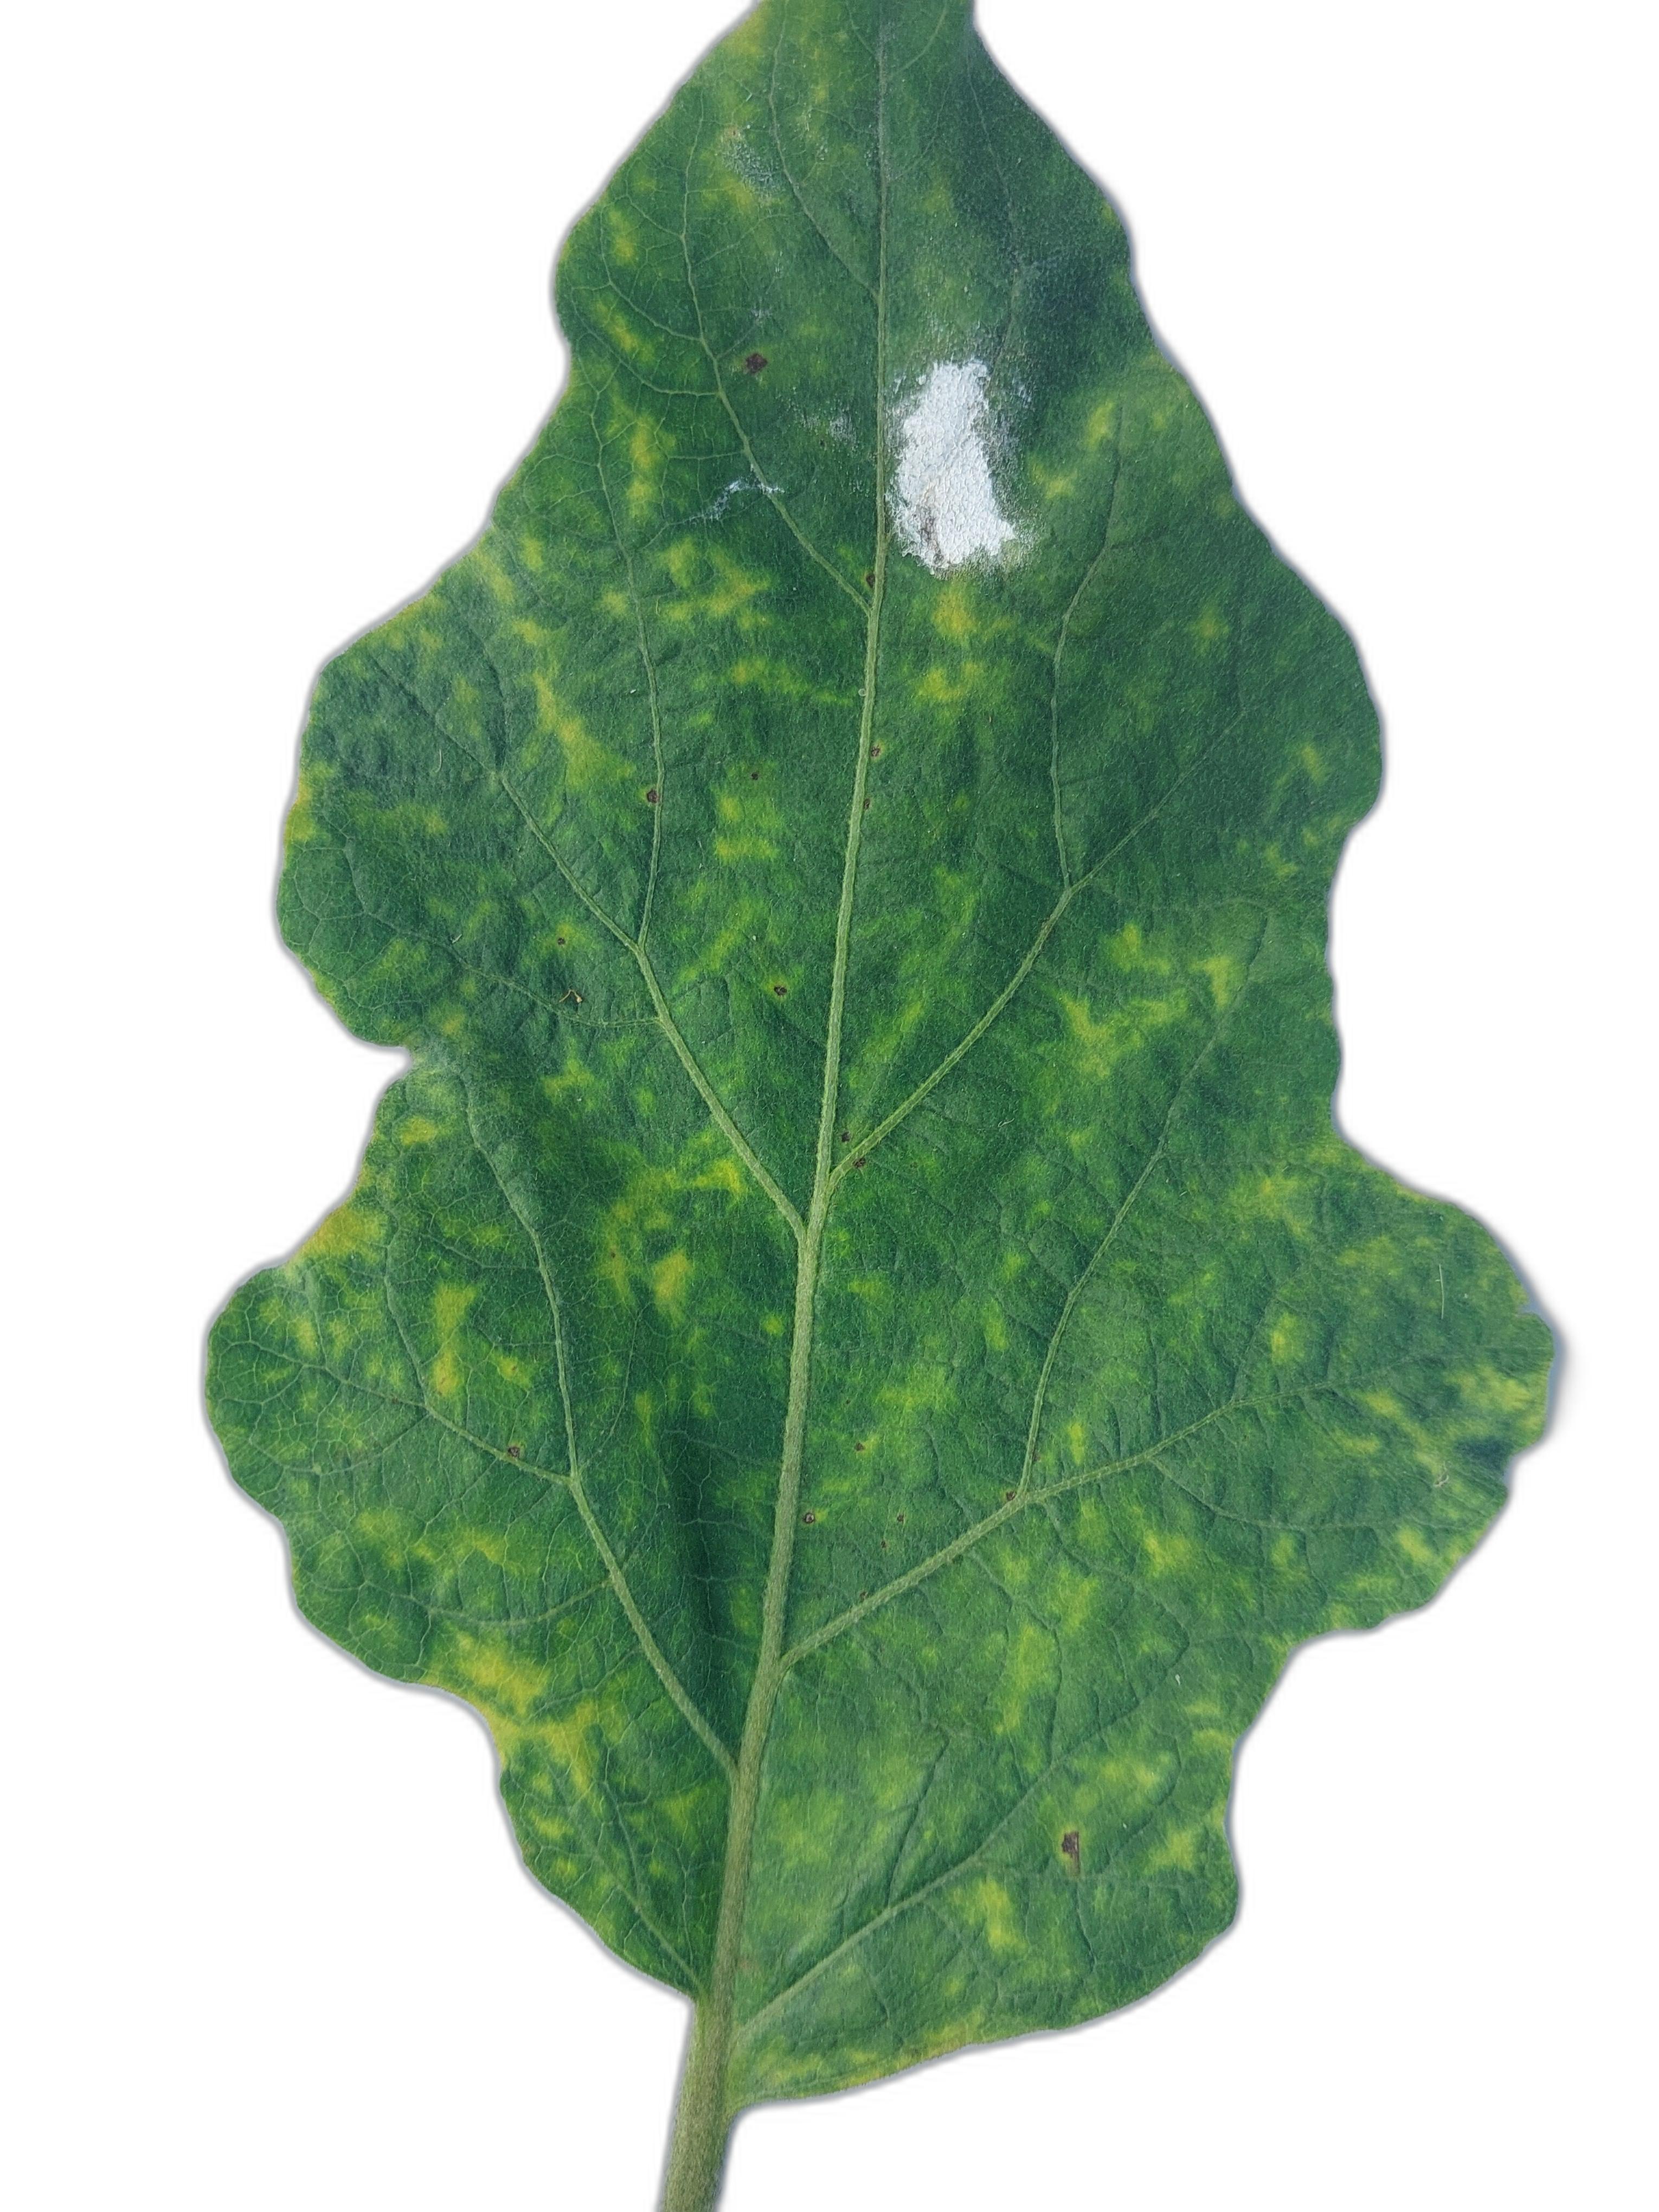
Label: Mosaic Virus Disease